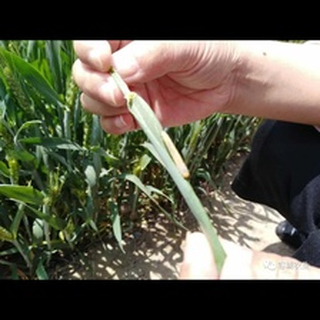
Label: wheat_stem_fly